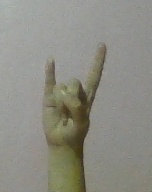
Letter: la